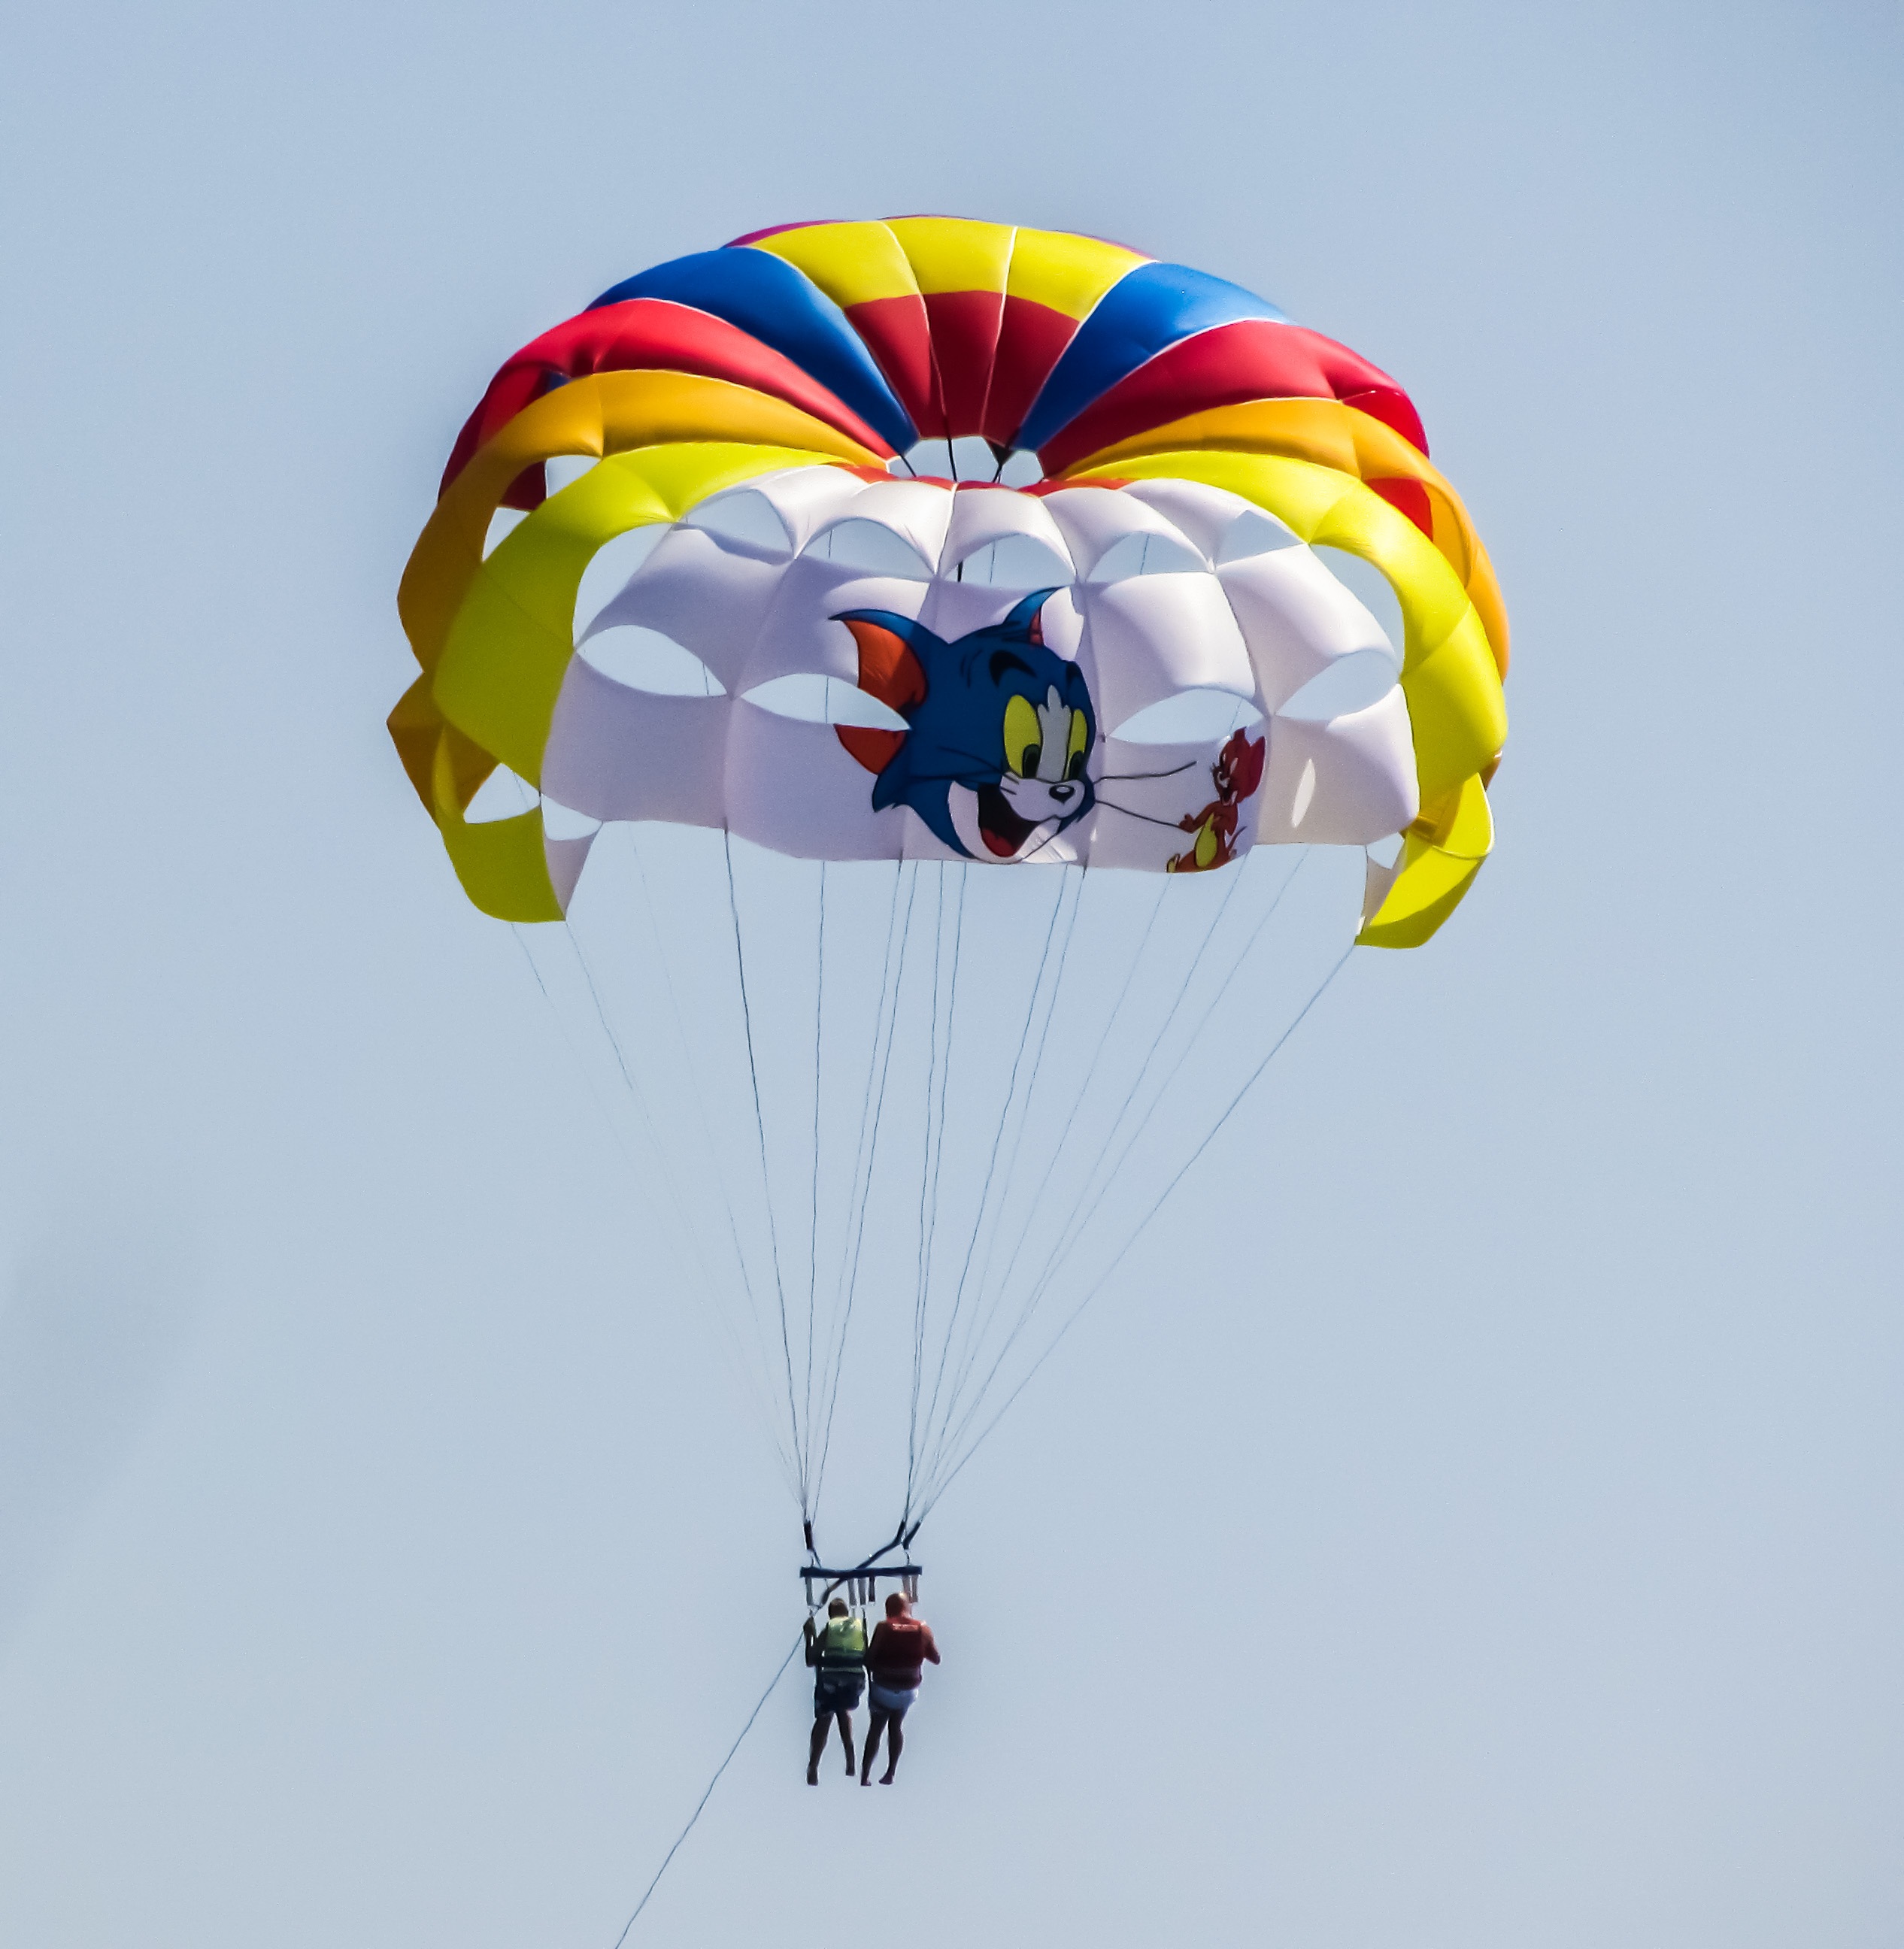
sky, sport, balloon, summer, vacation, recreation, sailing, action, extreme sport, leisure, parachute, paragliding, activity, sports equipment, sports, parasailing, parachuting, air sports, cat and mouse, tom jerry, windsports, towed water sport